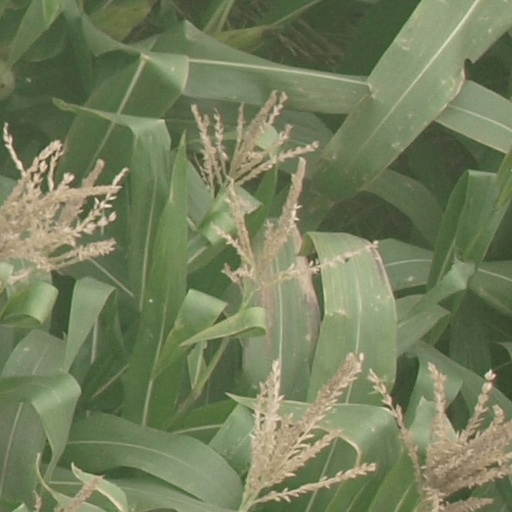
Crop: maize; corn